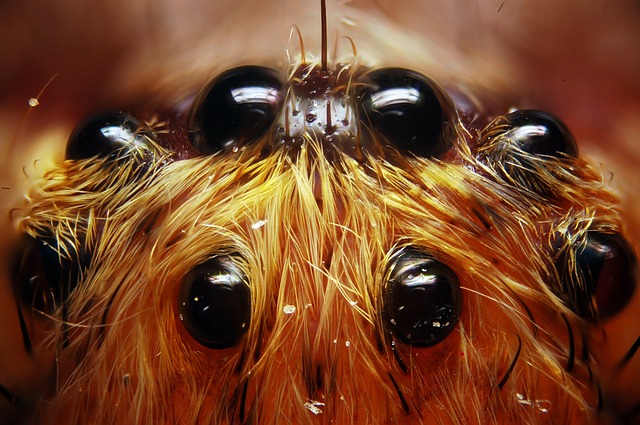
Label: spider